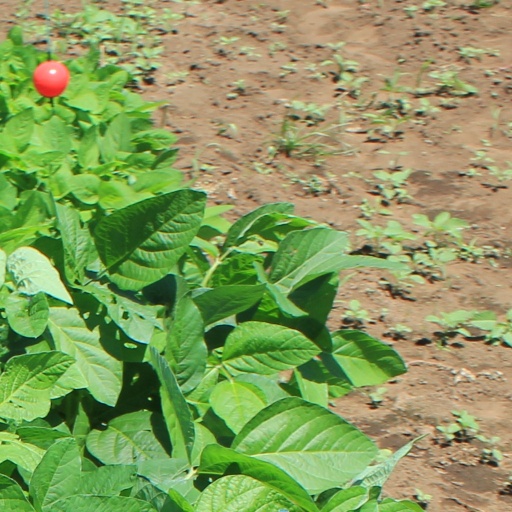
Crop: soybean